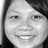
Emotion: happy